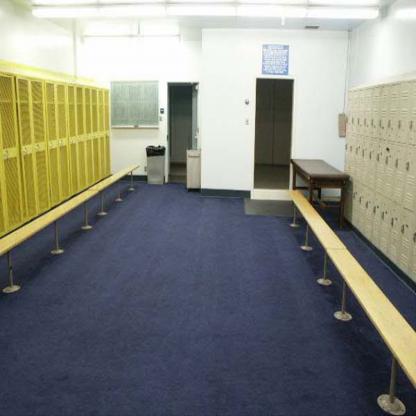
Scene: Indoor